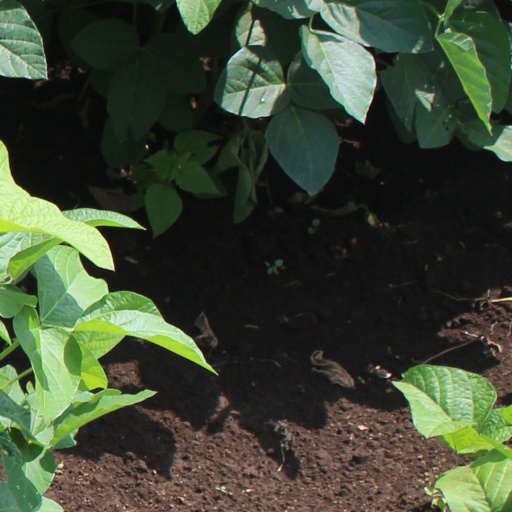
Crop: soybean